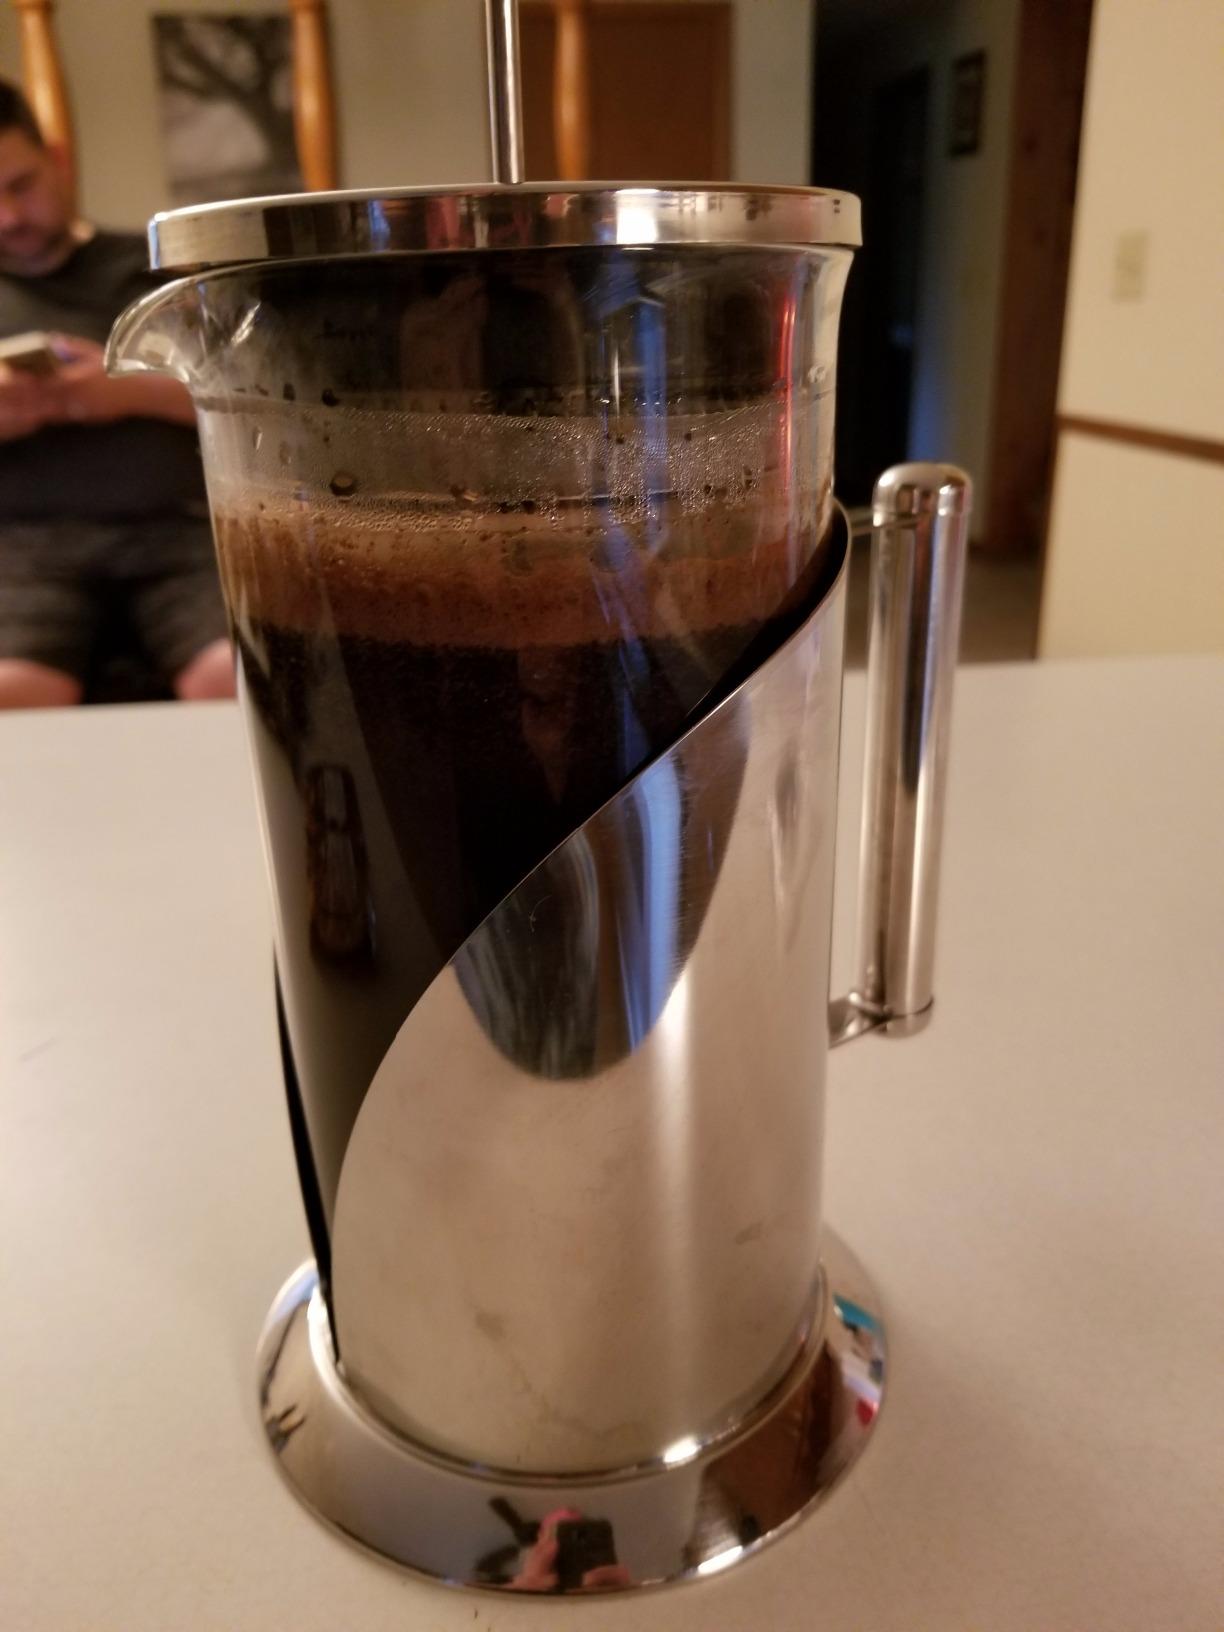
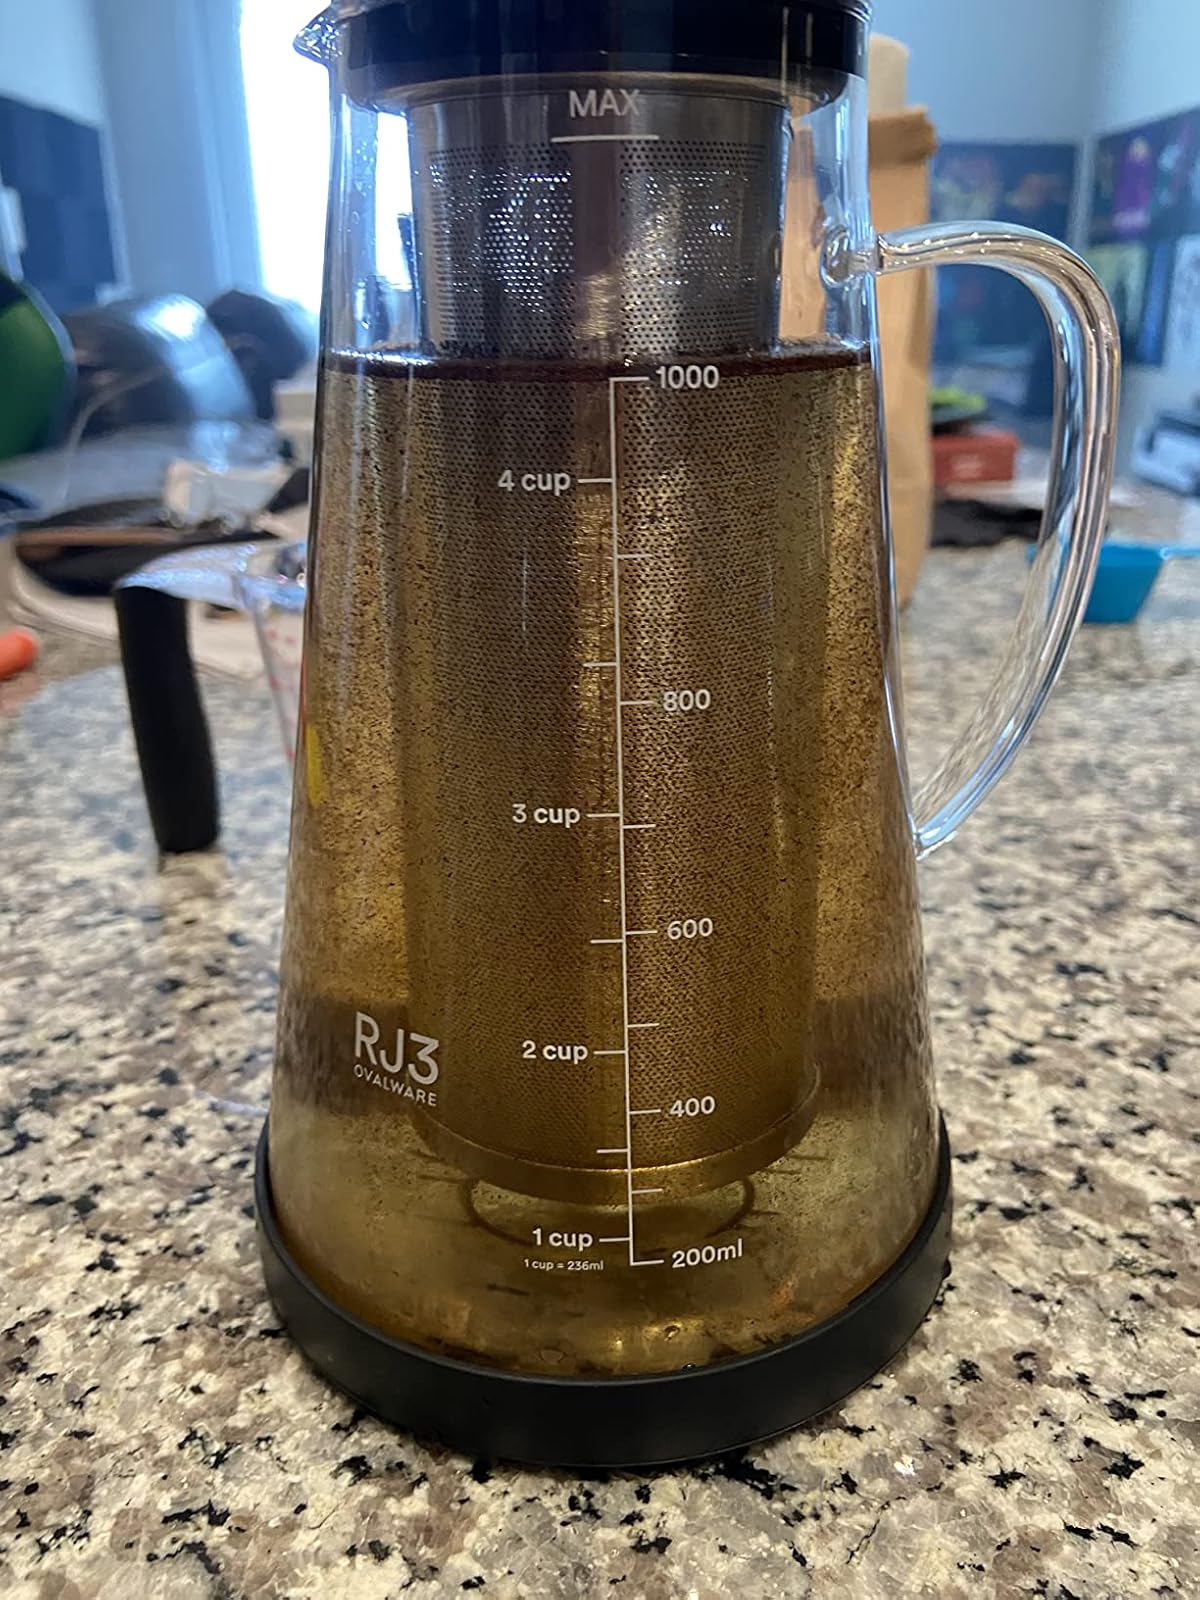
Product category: items_tea
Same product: no